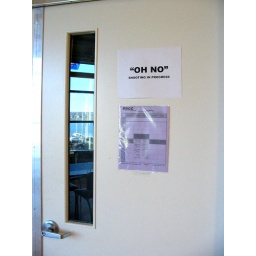
A sign on the studio door with the window outside reflected in it.